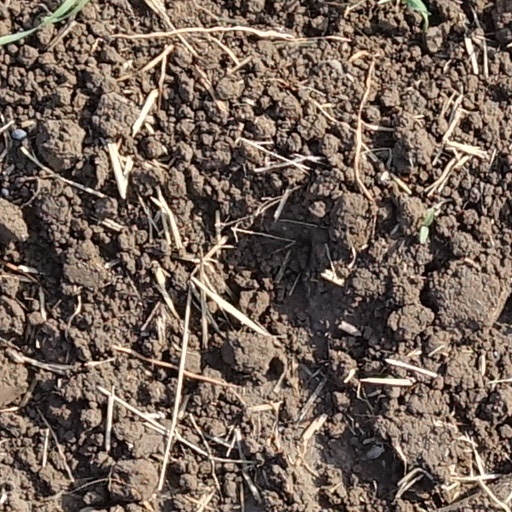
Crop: wheat